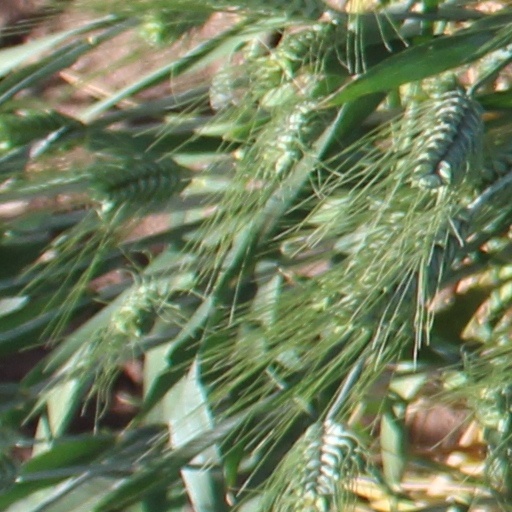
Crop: wheat